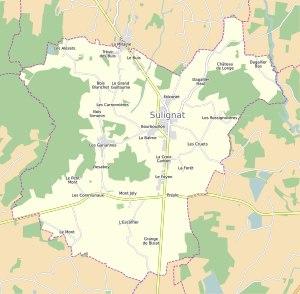
Sulignat est une commune française, située dans le département de l'Ain en région Auvergne-Rhône-Alpes.